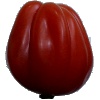
Label: tomato_heart